Don Verlin

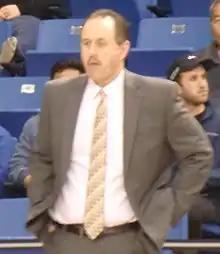
Verlin in 2015

Donald Gene Verlin (born June 15, 1965) is an American college basketball coach who was most recently the head coach at the University of Idaho from 2008 to 2019. Prior to Idaho, Verlin was an assistant coach at Colorado State, Utah State, and Cal State Bakersfield.